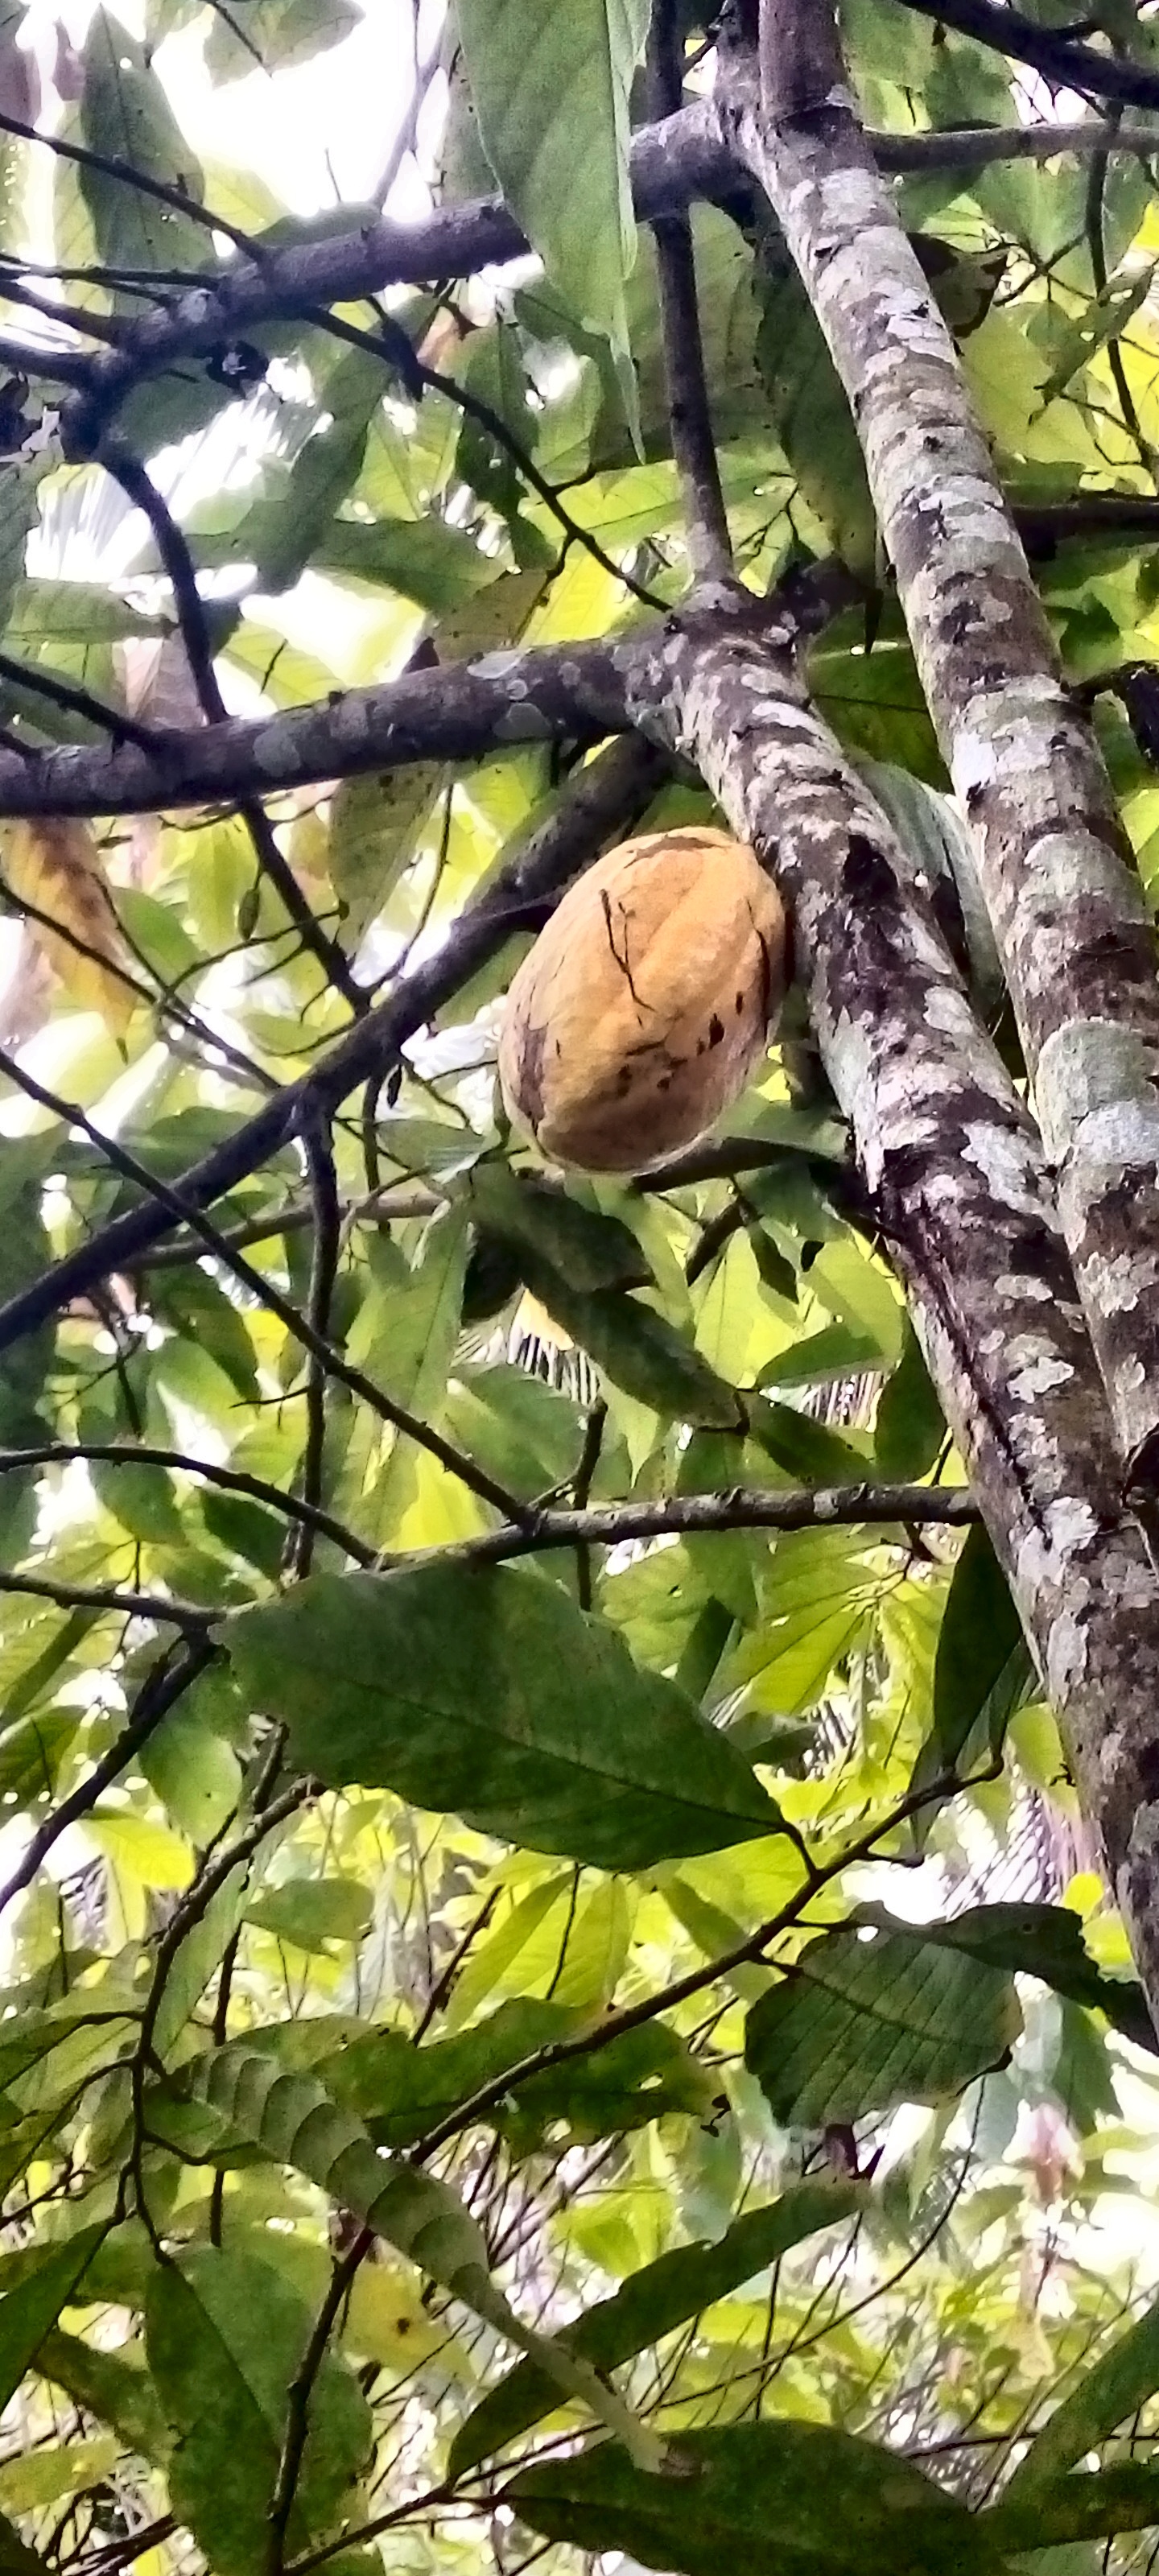
Maturity: mature
Variety: Amelonado